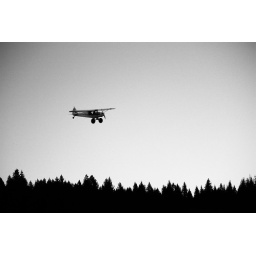
Airplane flying over lake